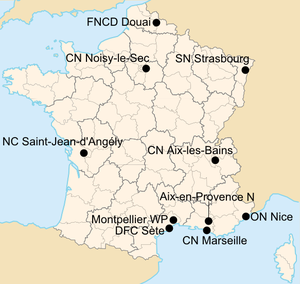
Localisation des clubs de water-polo du championnat de France élite 2009-2010.
La saison 2009-2010 de l'élite est l'édition de la première division du championnat de France de water-polo masculin. Dix équipes s'opposent en une série de dix-huit rencontres jouées durant la phase régulière du 17 octobre 2009 au 3 avril 2010. Les quatre meilleures se rencontrent ensuite en phase finale, en mai, pour le titre de champion.